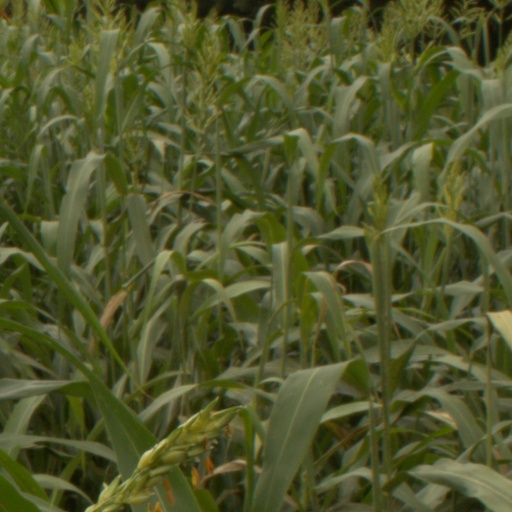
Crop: sorghum